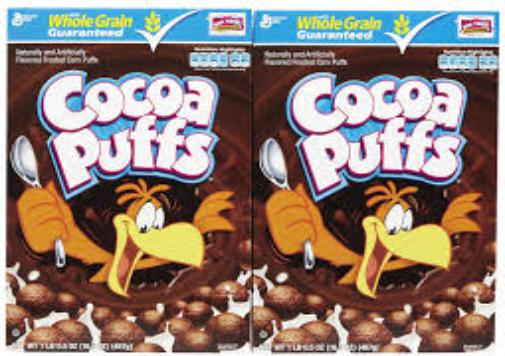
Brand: Cocoa Puffs
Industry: Food